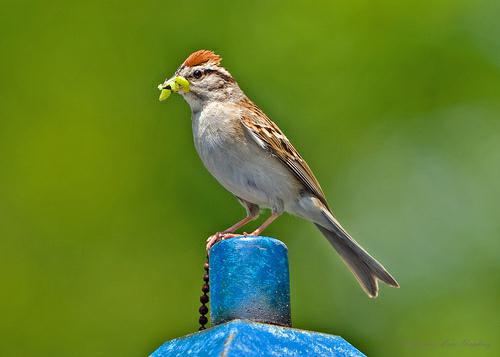
A photo of a chipping sparrow